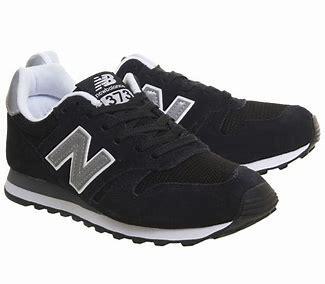
Brand: New
Model: Balance 373